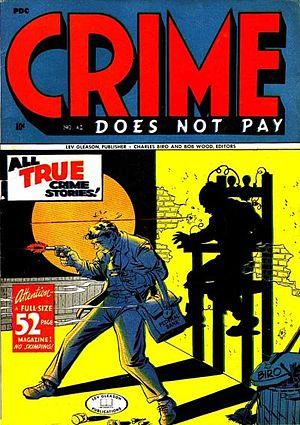
Crime Does Not Pay est un magazine de bande dessinée américain créé par Bob Wood et Charles Biro et publié par Lev Gleason Publications. Il prend la suite de Silver Streak Comics et de ce fait commence au numéro 22 en juillet 1942.